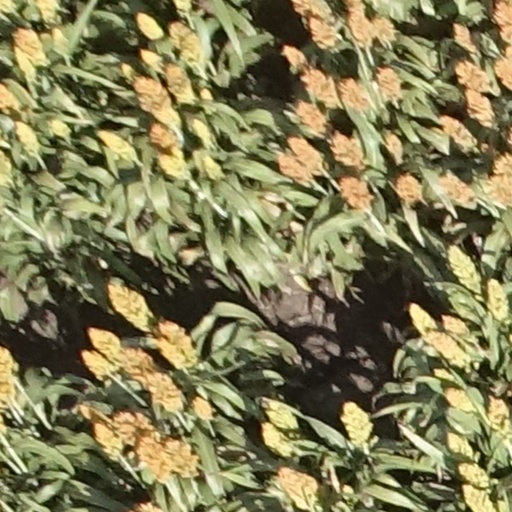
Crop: sorghum